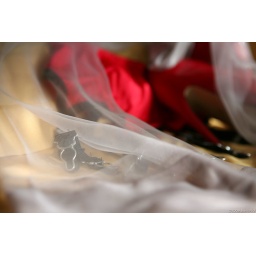
Transparence play with the grey RHT stockings and the garters with in the back ground a red stilleto court.